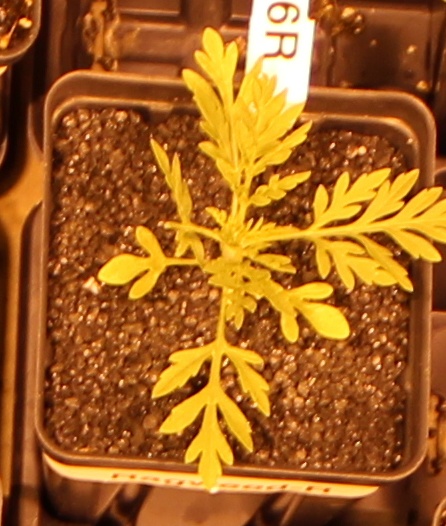
Label: Ragweed